Minister (Christianity)

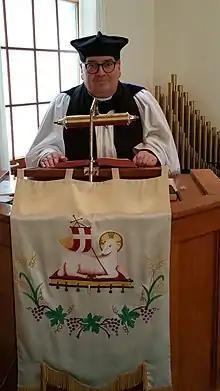
An Anglican minister delivering a homily, dressed in choir habit with Canterbury cap

In all cases, the formal style should be followed by a Christian name or initial, e.g. the Reverend John Smith, or the Reverend J. Smith, but never just the Reverend Smith.